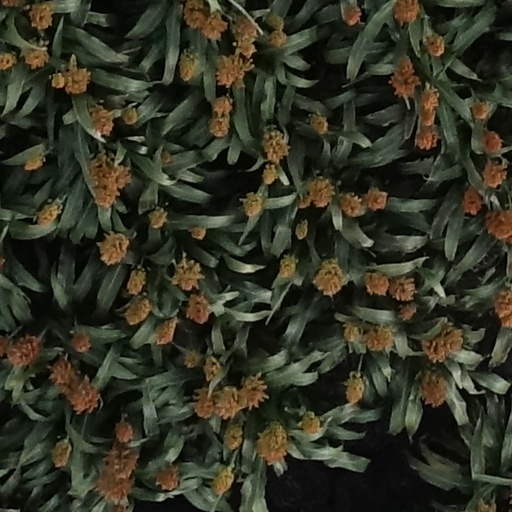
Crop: sorghum